Travian

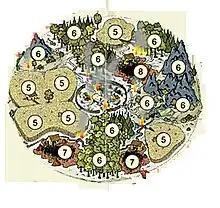
Map view resource travian

Developing villages and training units consumes resources. Resources are produced by the resource fields that surround each settlement; their output can be increased by upgrading the fields and by capturing nearby oases. There are four kinds of resources in "Travian": wood, clay, iron and crop. Each resource is required to develop a village, with clay being the most demanded used resource for construction. Additionally, consumption of resources will vary based on the player's tribe: Roman troops require iron for their armour, Teutonic troops require wood, and Gallic troops require clay. Military units and the village population consume crop, so the net crop production is lowered whenever the population grows or a new military unit joins the village.